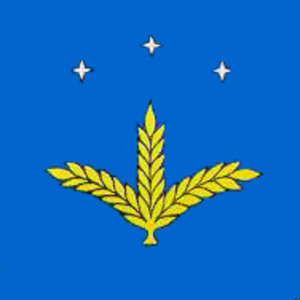
Kakhovka est une ville de l'oblast de Kherson, dans le sud de l'Ukraine, et le centre administratif du raïon de Kakhovka. Sa population s'élevait à 37 419 habitants en 2013.